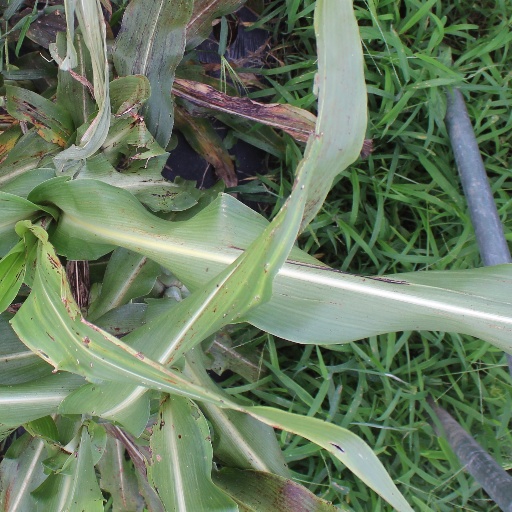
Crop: sorghum